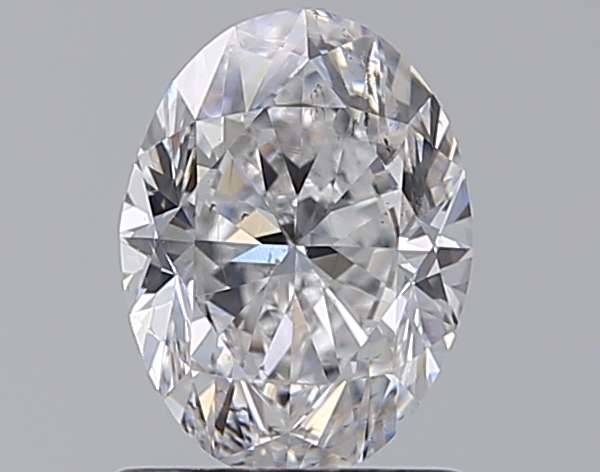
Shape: oval
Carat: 1
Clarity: SI1
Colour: D
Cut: VG
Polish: VG
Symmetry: VG
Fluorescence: N
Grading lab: GIA
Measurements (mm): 7.38 x 5.52 x 3.62